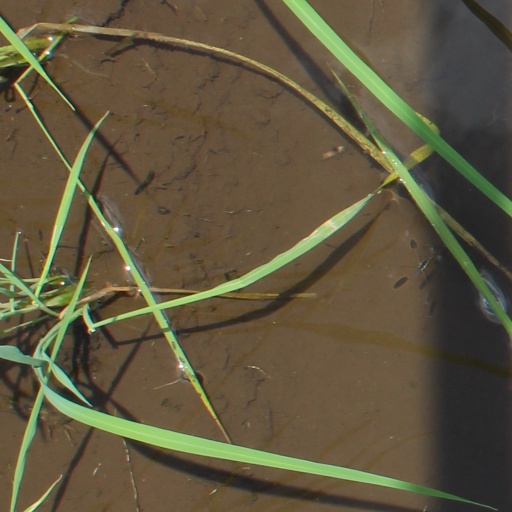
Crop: rice